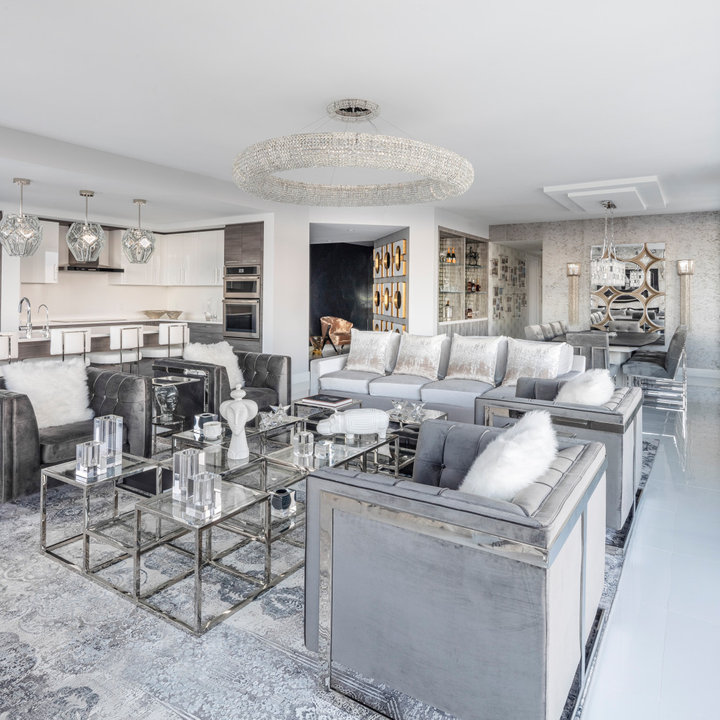
Style: Glamour